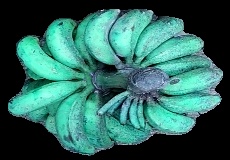
Variety: rasbale
Grade: grade3